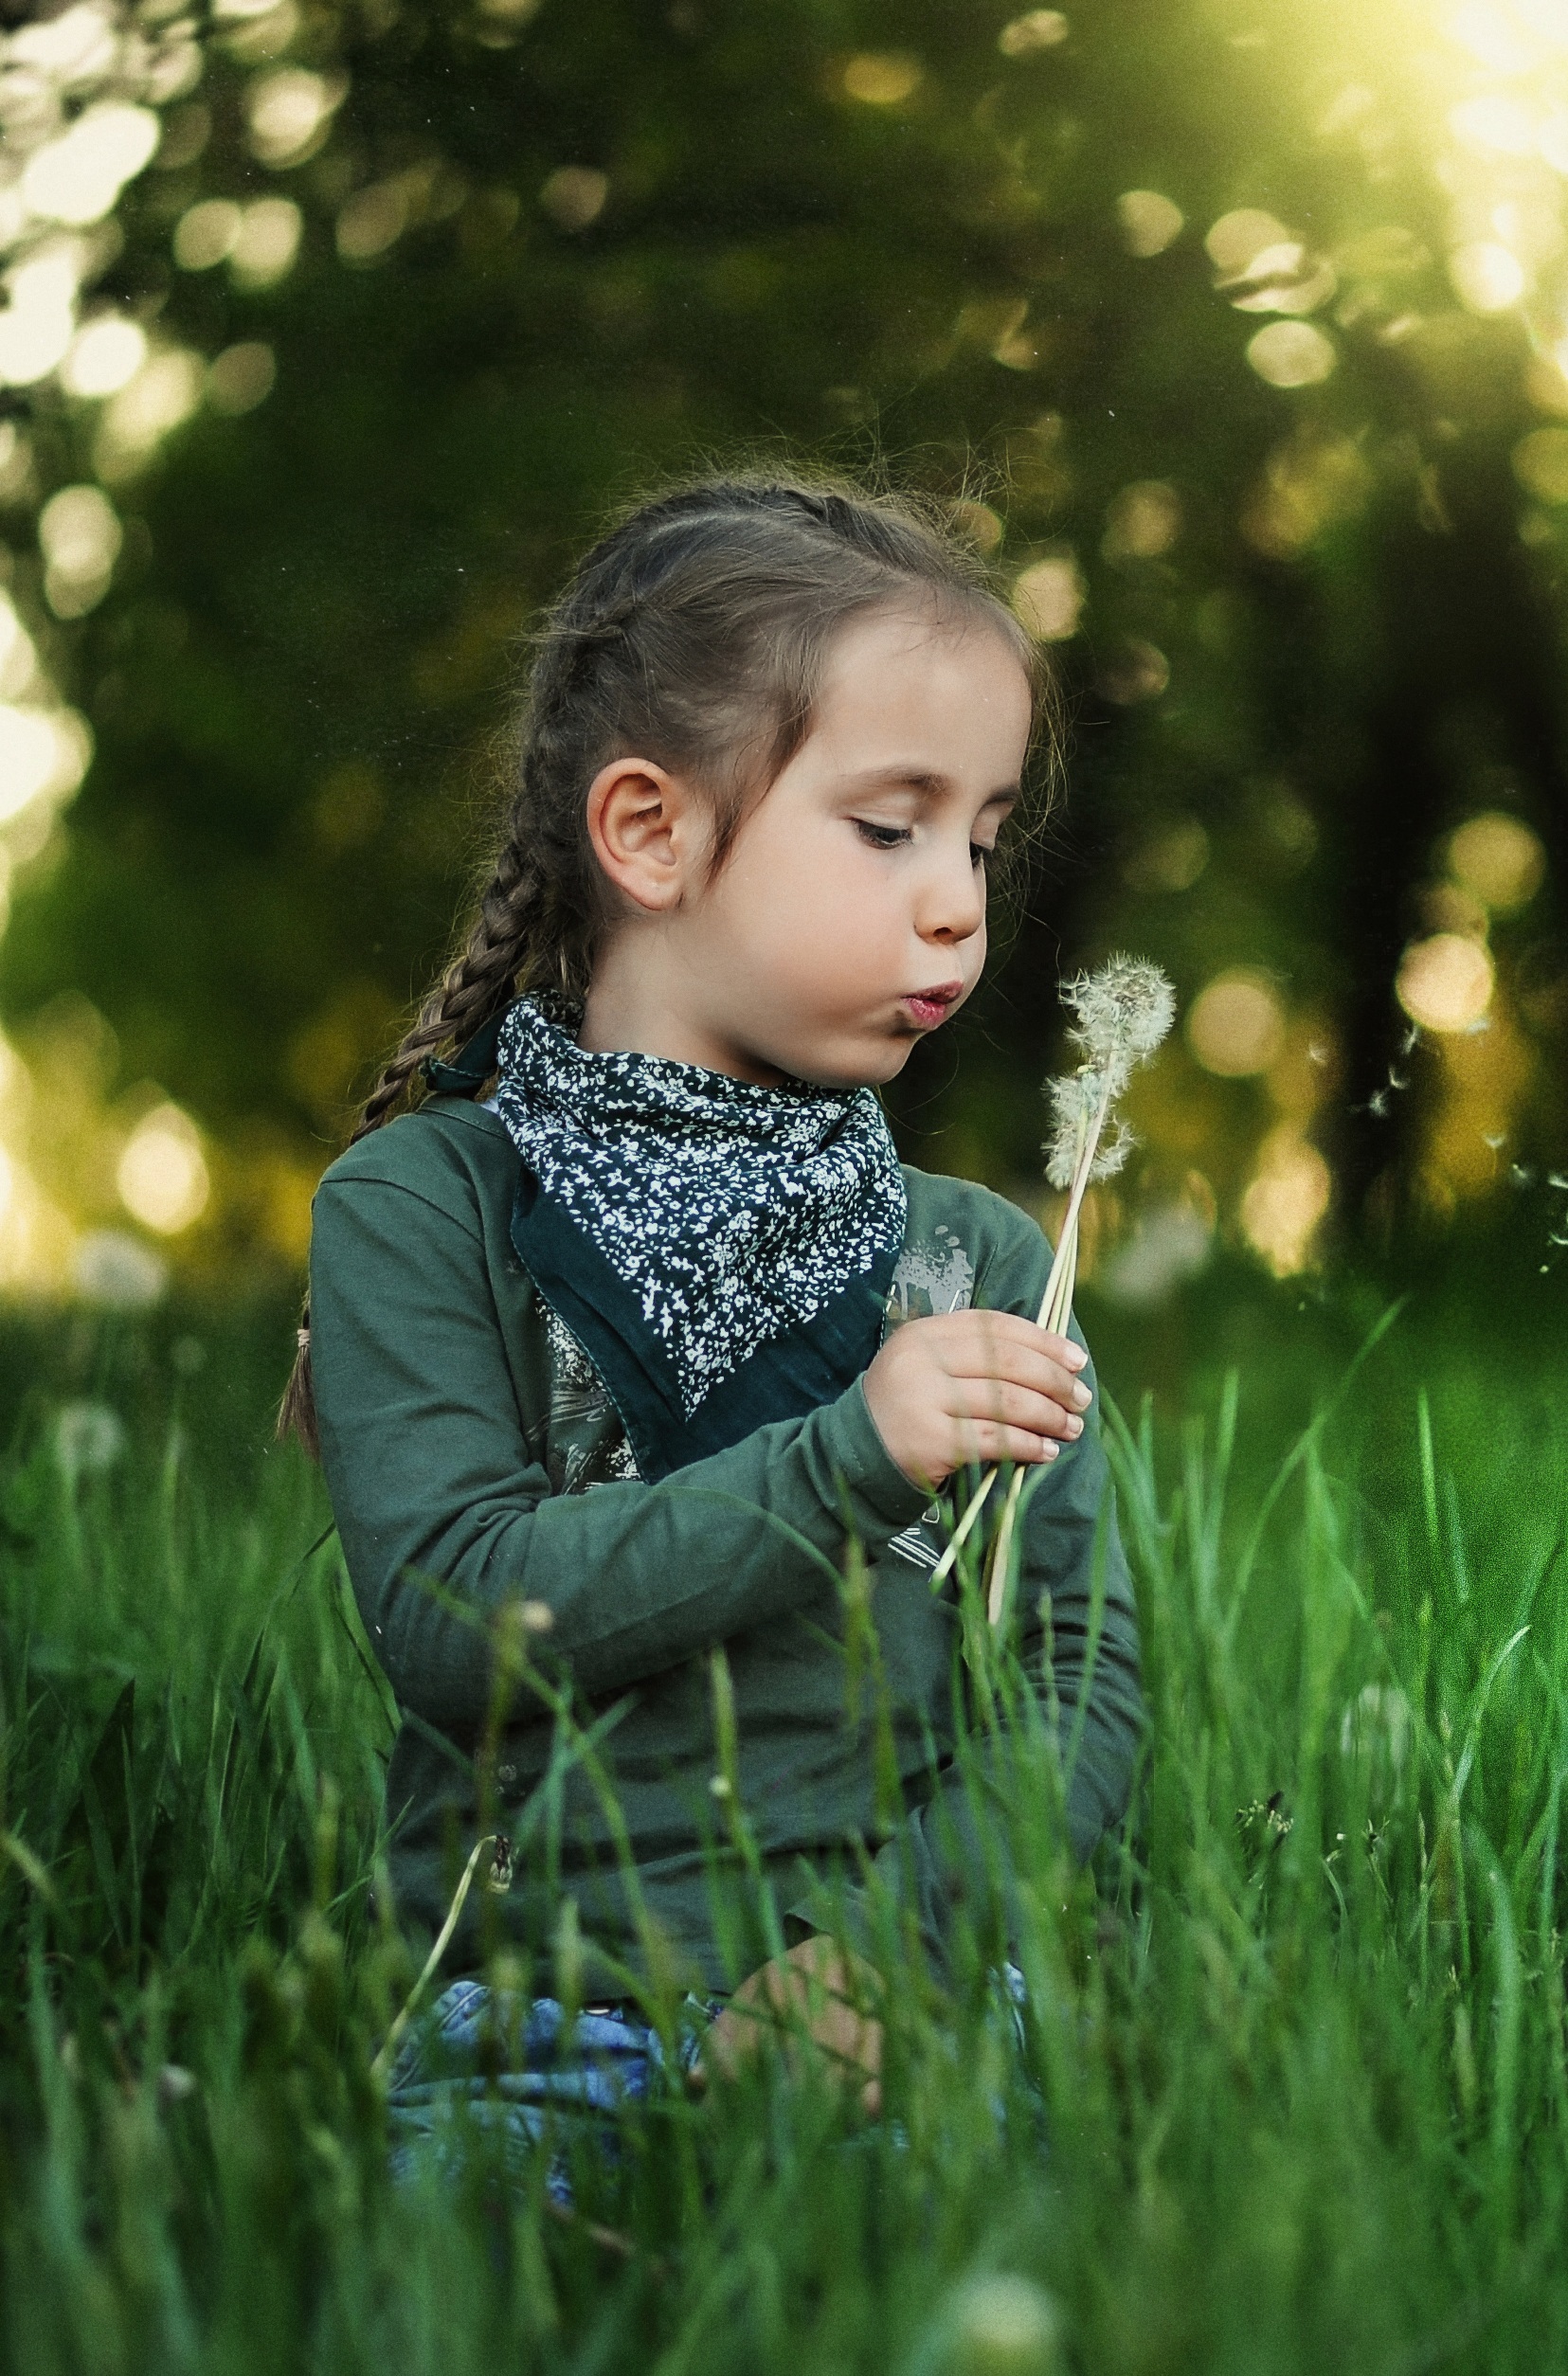
nature, forest, grass, person, people, plant, girl, lawn, photography, meadow, dandelion, sunlight, flower, cute, summer, portrait, model, spring, green, autumn, child, yellow, outdoors, kids, toddler, eye, blowing, little, photograph, beauty, photo shoot, portrait photography, human positions